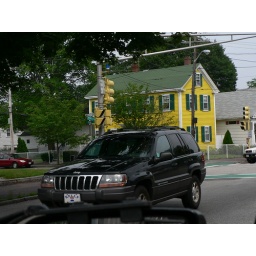
a yellow house in Salem